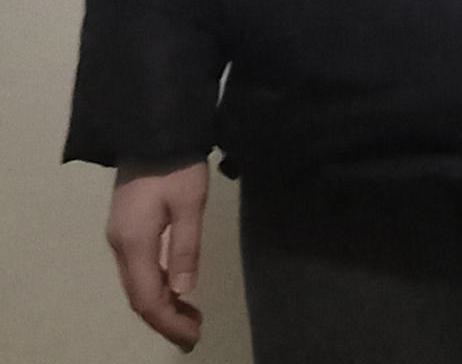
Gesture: no_gesture